Blumenstein

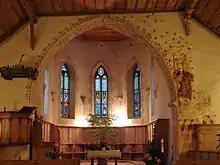
Interior of the Swiss Reformed church

The village Swiss Reformed church is listed as a Swiss heritage site of national significance. The entire hamlets and churches of Blumenstein, Wäsemli and Eschli are part of the Inventory of Swiss Heritage Sites.